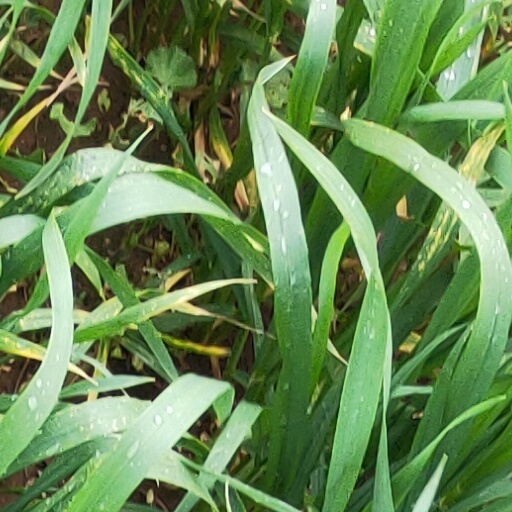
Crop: wheat